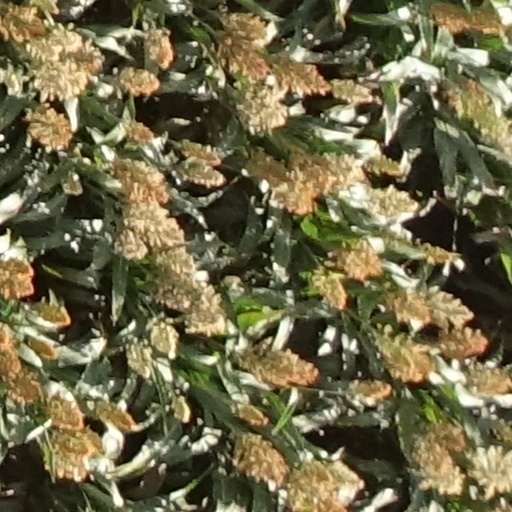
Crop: sorghum